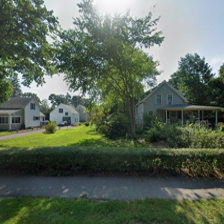
Label: streetView